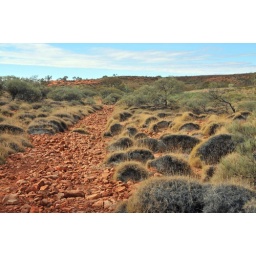
This looks like it could be a river bed in the wet season.